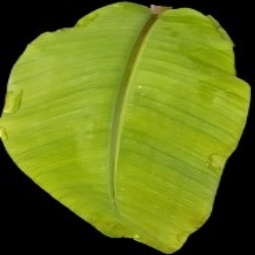
Label: Sulphur